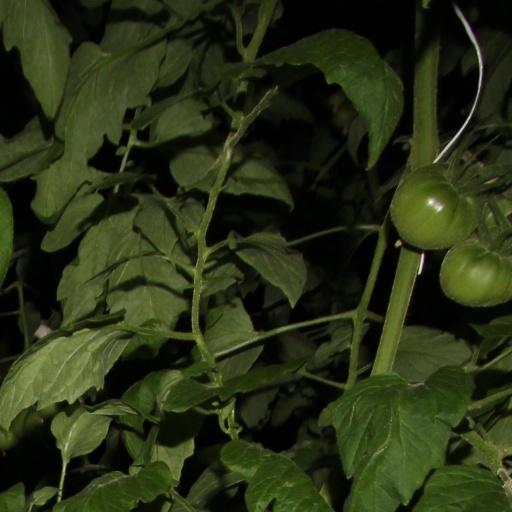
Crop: tomato